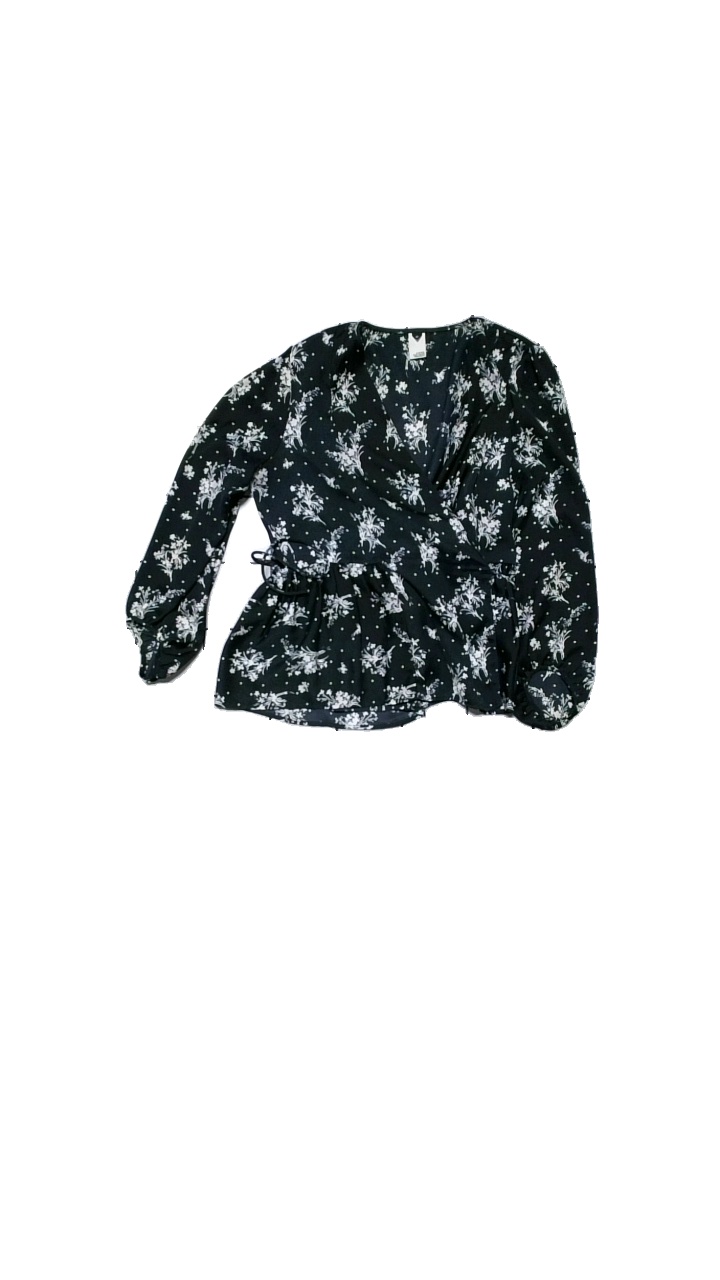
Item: Blouse (Ladies)
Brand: Visual Clothing Project
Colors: Multicolor, Black, White
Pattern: Floral print
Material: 100% polyester
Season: All
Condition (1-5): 4
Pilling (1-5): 5
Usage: Reuse
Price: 50-100